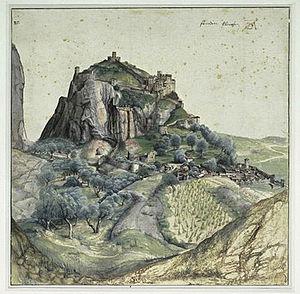
Aquarelle et gouache sur parchemin, 22,3 x 22,2 cm peinte au retour du voyage de Vérone à Trente inscription en haut à droite, à la plume et encre brune annoté par Dürer